Masam Project

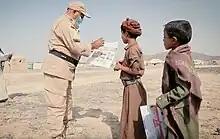
A deminer of Project Masam carries out Mine Risk Education in Yemen.

In Yemen, Project Masam regularly carries out awareness campaigns and Explosive Ordnance Risk Education (EORE, used rather than the traditional mine action term, mine risk education (MRE)) as part of its initiatives aimed at raising community awareness of the dangers of mines, and targets populations of all ages and gender.